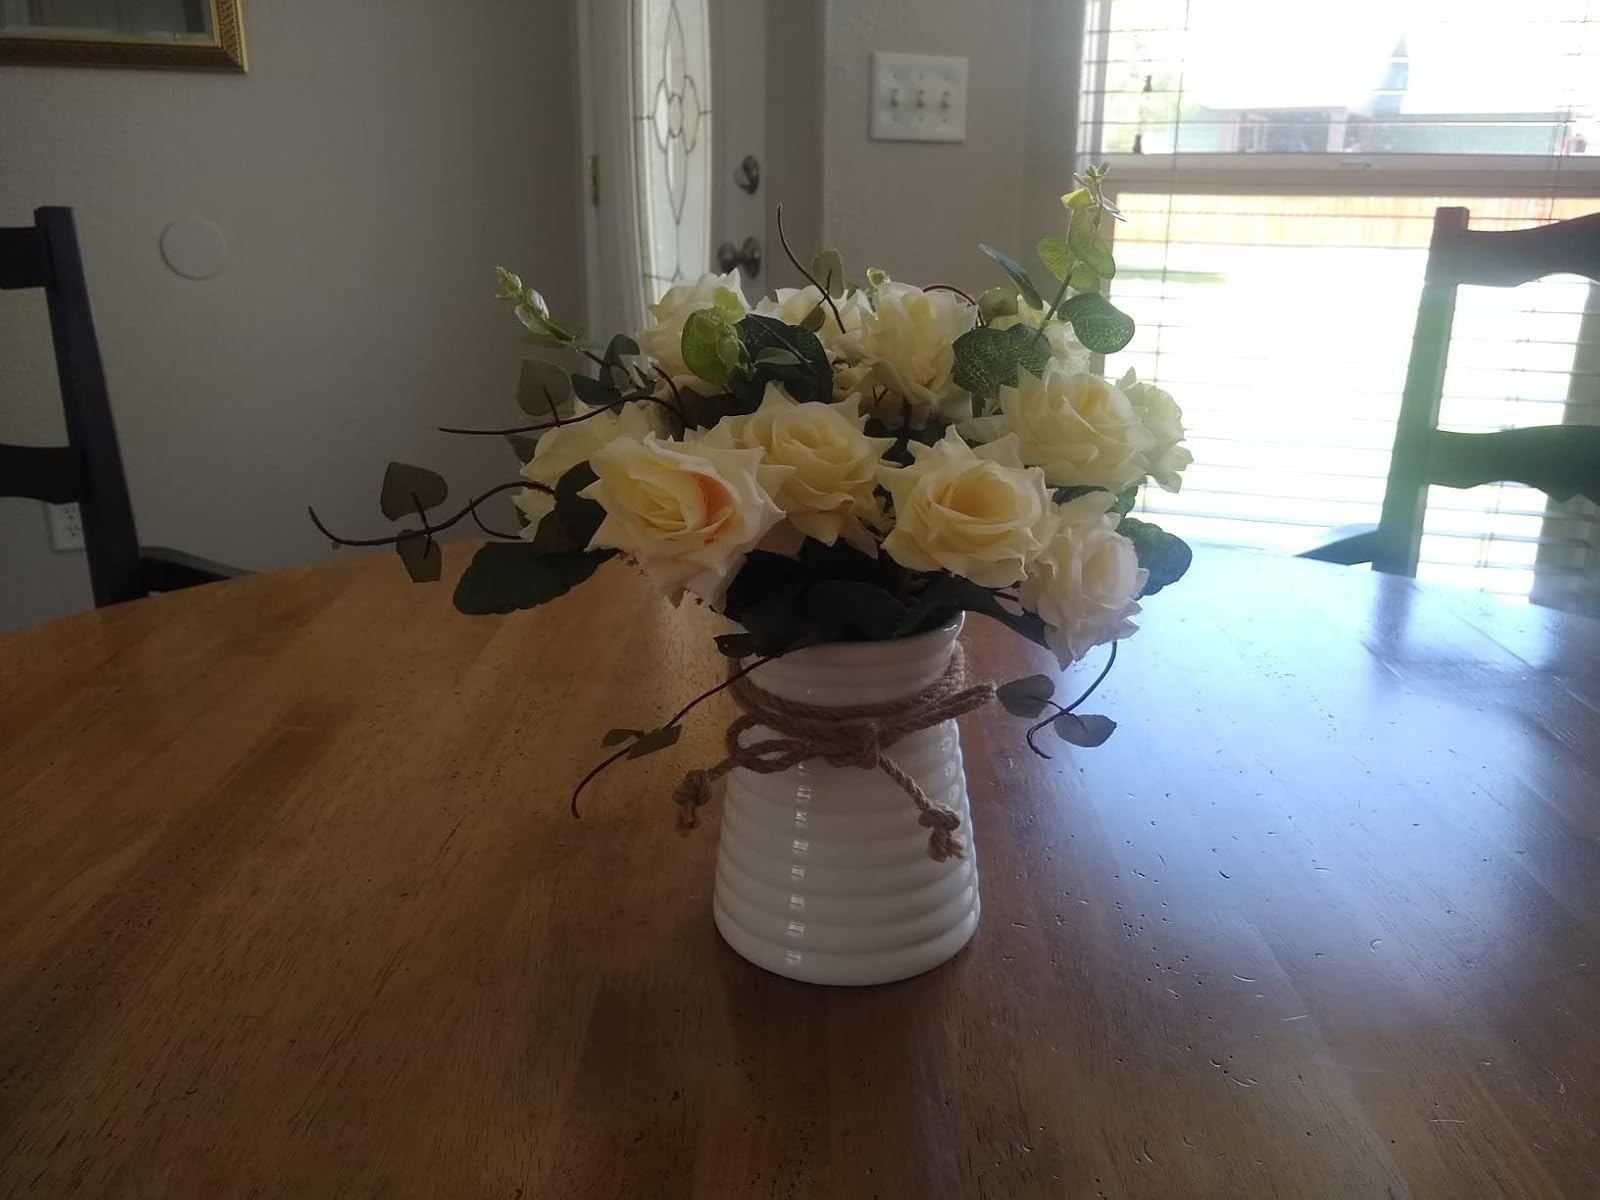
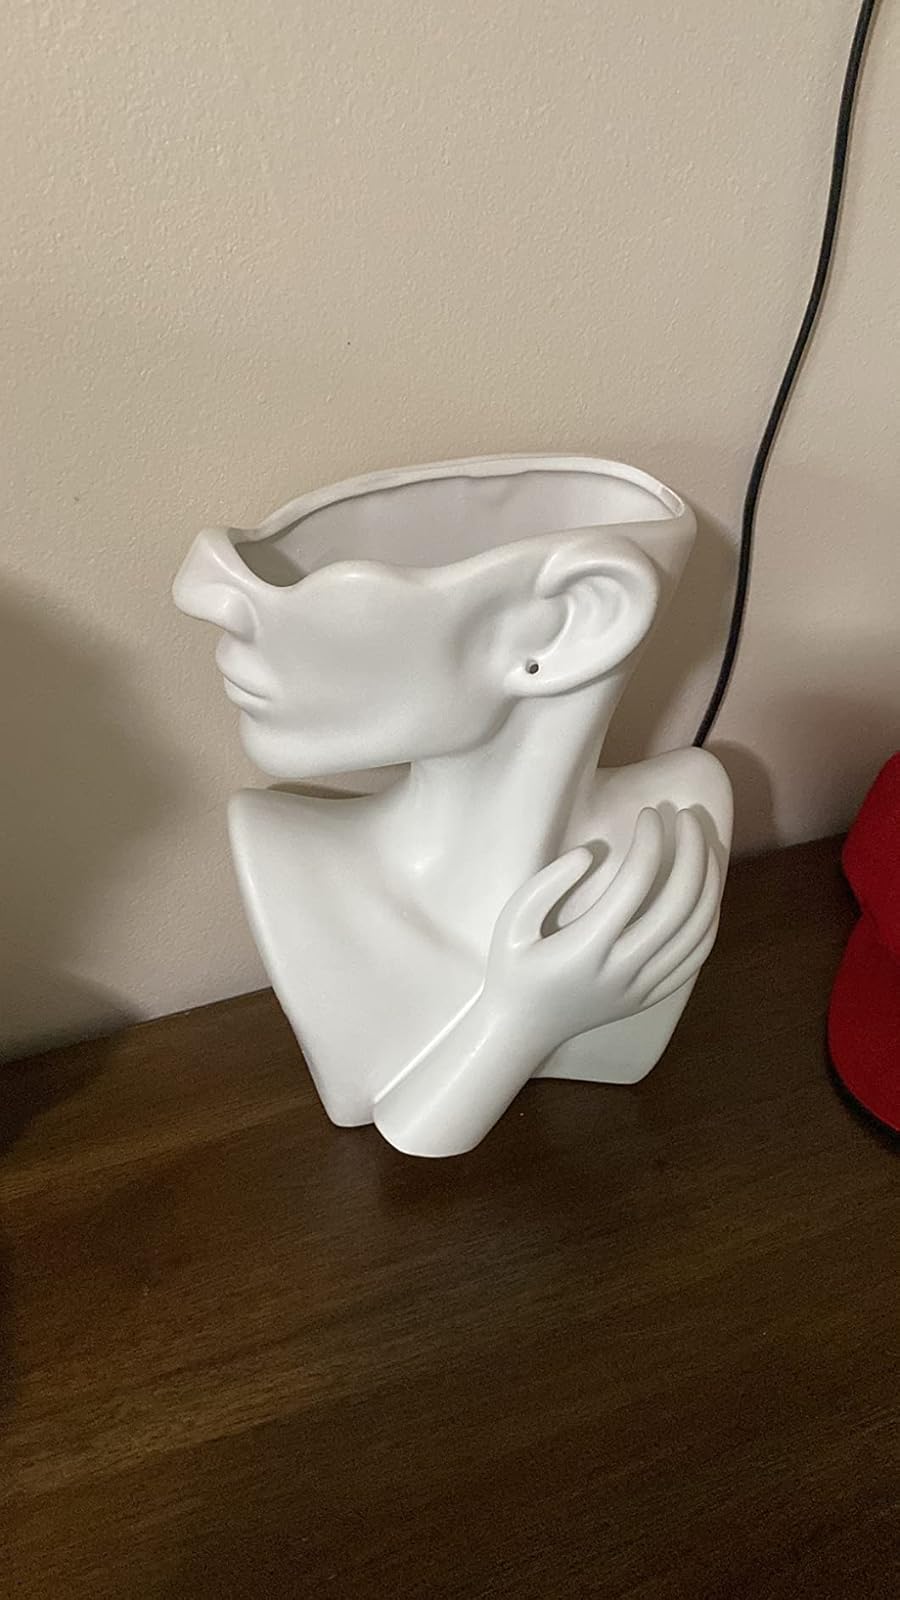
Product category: vase
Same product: no